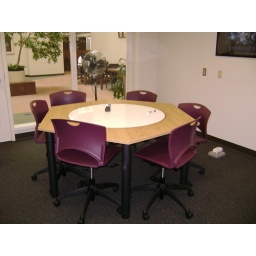
Different table shape, white board in the middle spins